Orchard Sports Injury and Illness Classification System

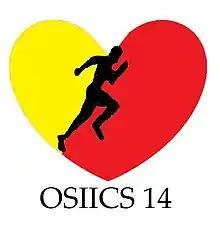

The Orchard Sports Injury and Illness Classification System (OSIICS), previously OSICS, is an injury classification system for sports injuries and illnesses. It was first created in 1993 and is free (open access) for sporting teams and competitions to use. It is one of the two major Sports Injury classification systems in use worldwide; the other is the Sports Medicine Diagnostic Coding System.